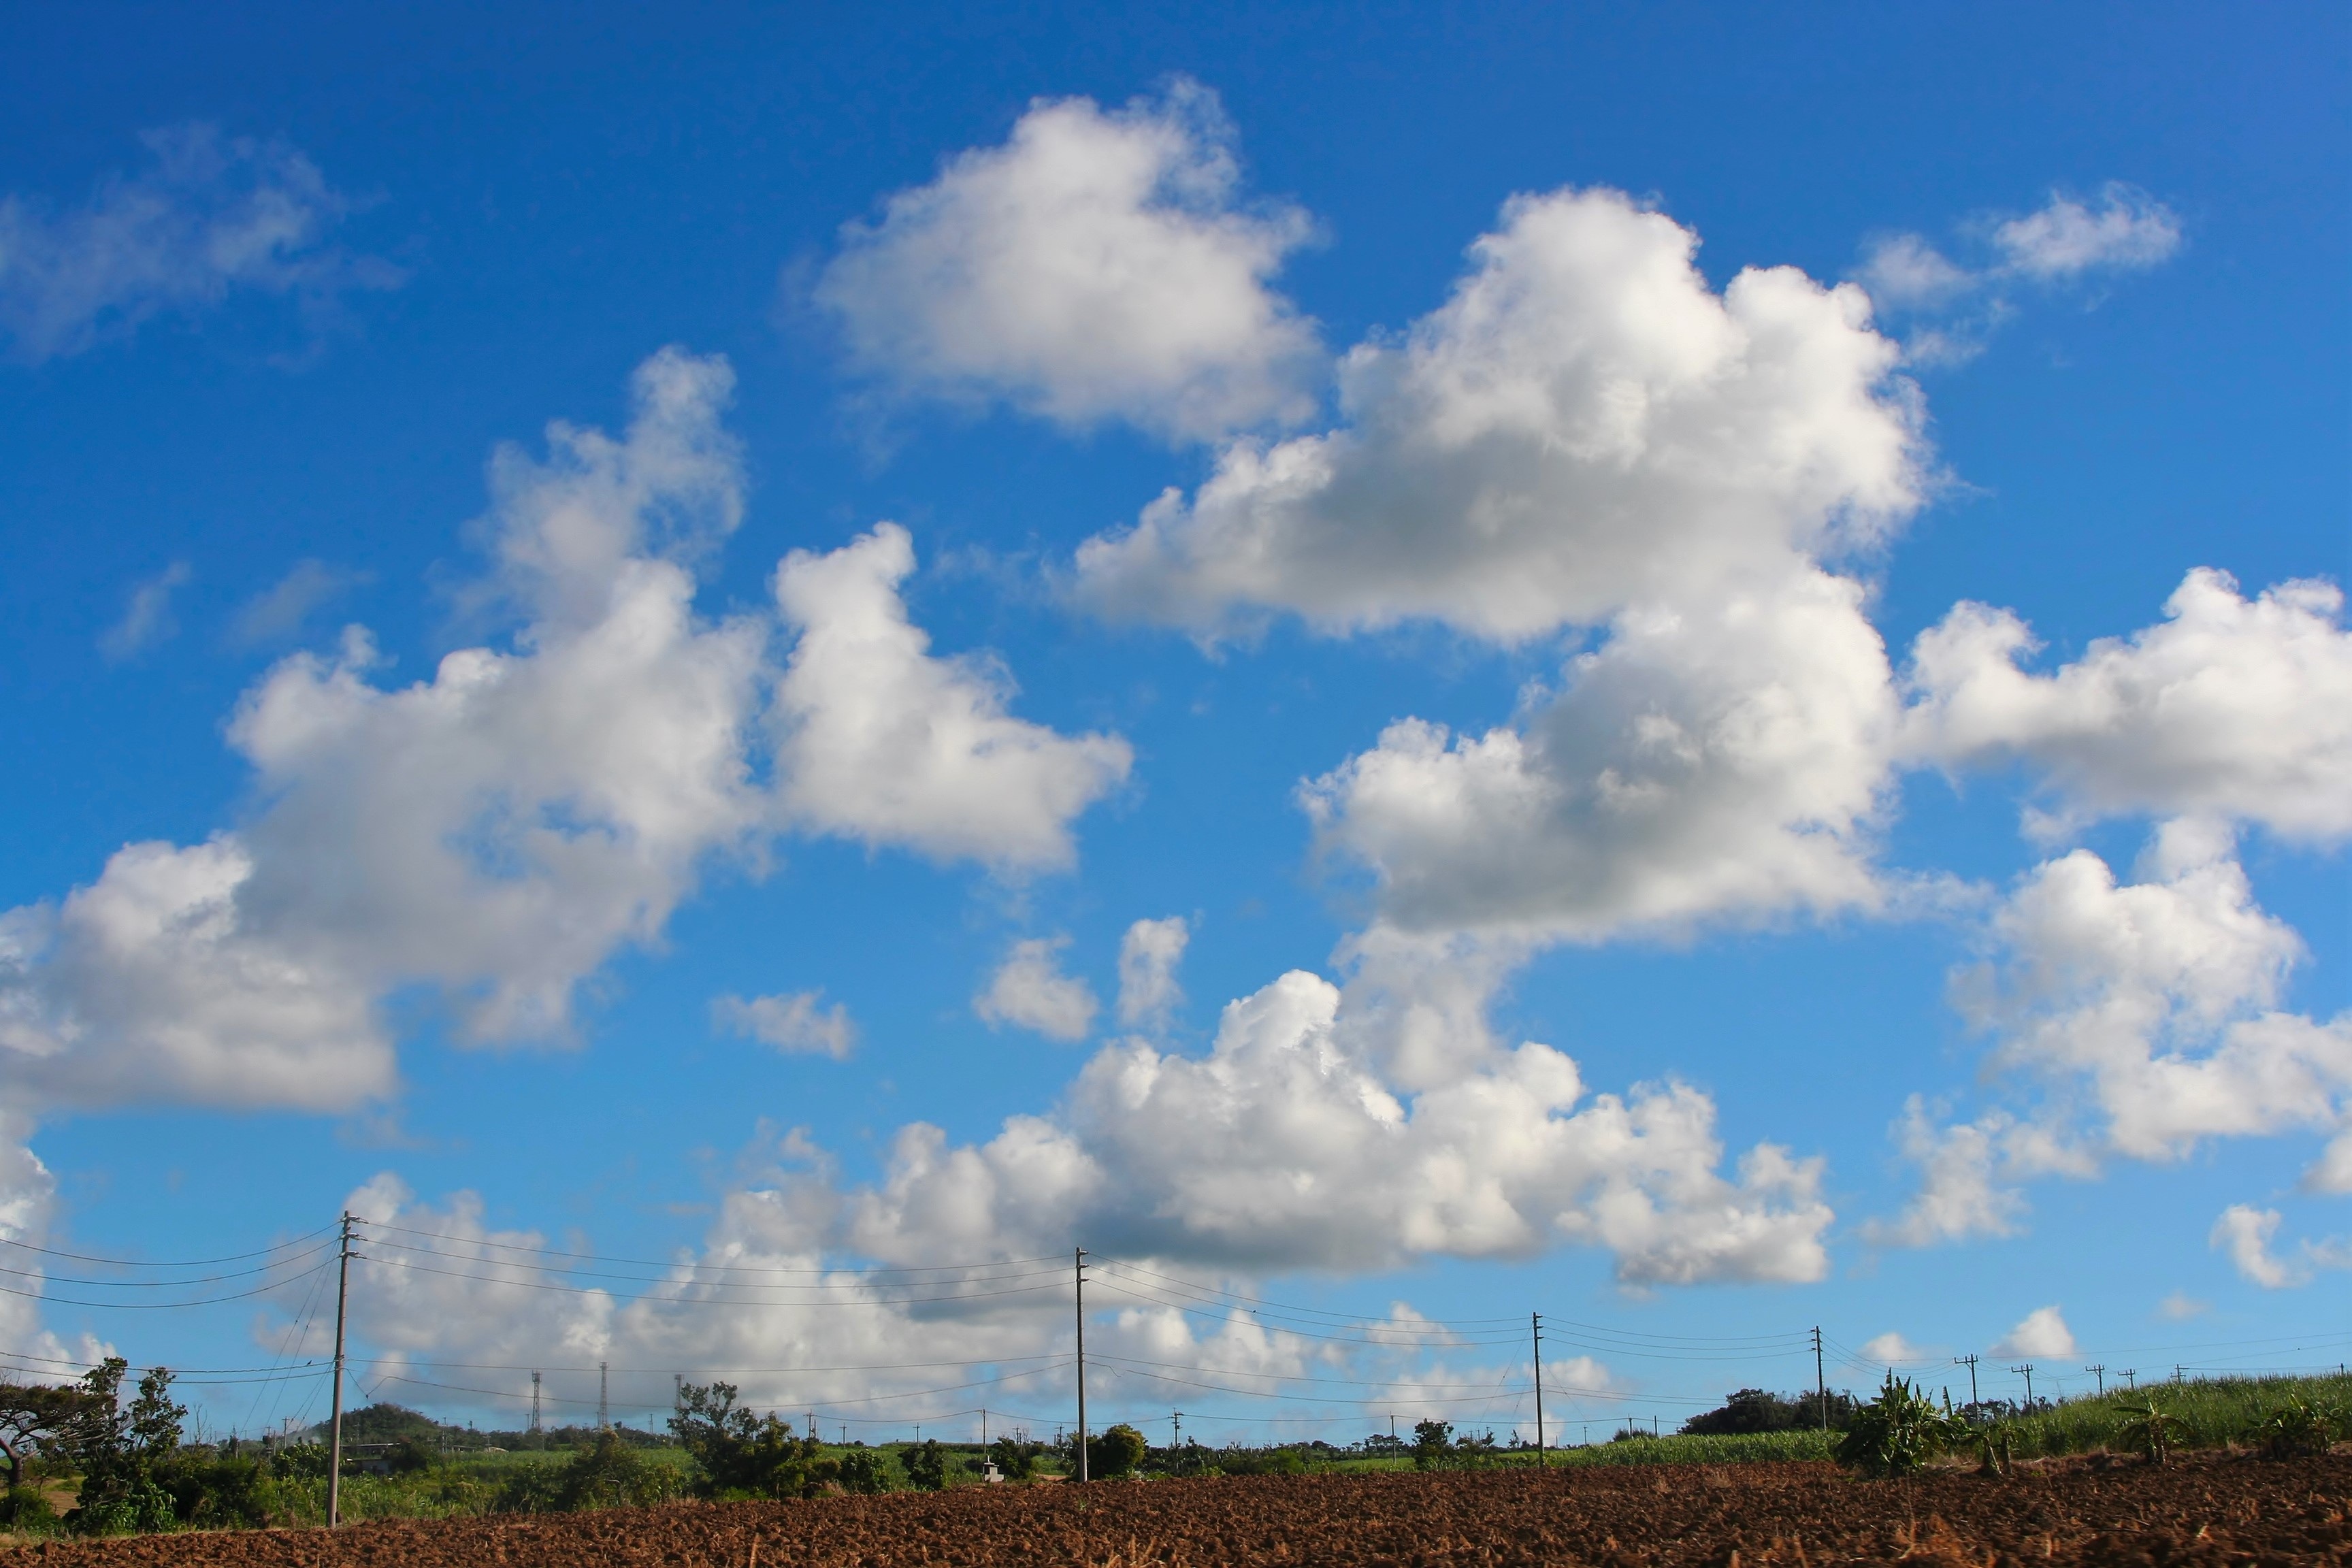
grass, horizon, cloud, sky, field, meadow, prairie, wind, cumulus, agriculture, japan, plain, blue sky, grassland, ecosystem, okinawa, white cloud, rural area, plow, ishigaki island, outlying islands, soil mechanics, utility pole, trees and plants, meteorological phenomenon